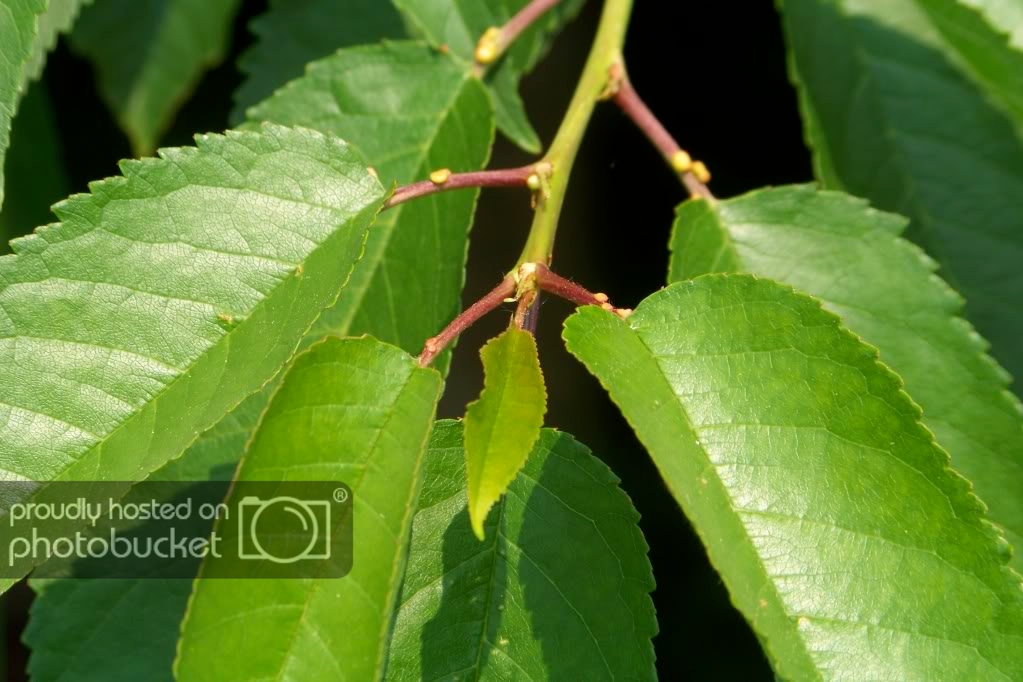
Labels: Cherry leaf, Cherry leaf